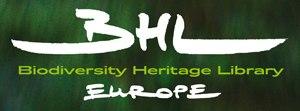
Biodiversity Heritage Library for Europe était un projet triennal de l'Union Européenne visant à la coordination de la numérisation de la littérature sur la biodiversité. Le projet comprenait 28 institutions européennes majeures, musées d'histoire naturelle, bibliothèques et jardins botaniques, avec la coopération d'autres institutions européennes. BHL-Europe a été fondé à Berlin en mai 2009 et se considère comme un partenaire du projet européen de la Biodiversity Heritage Library, qui a été fondée en 2005 et initialement formé par dix bibliothèques des États-Unis et britanniques.